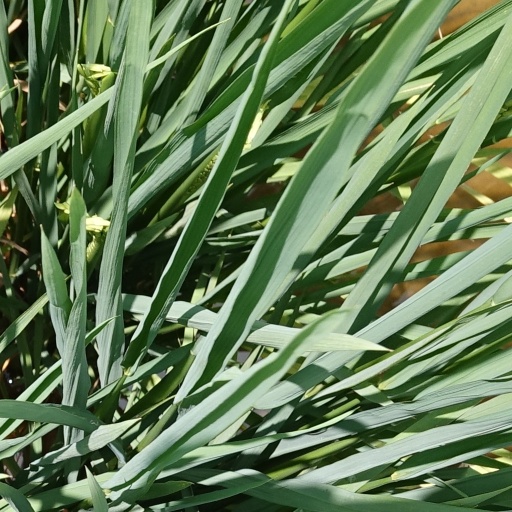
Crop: rice